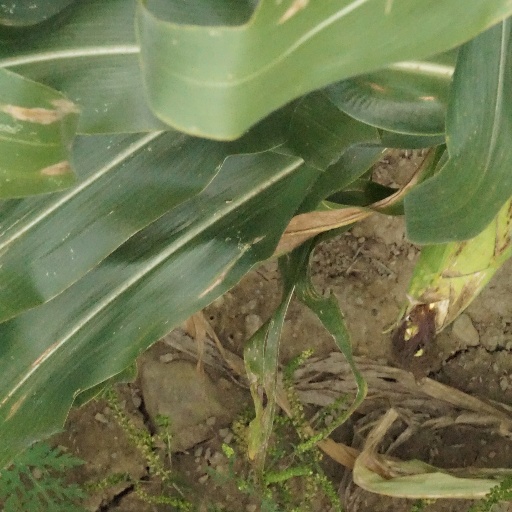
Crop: maize; corn